Renewable energy commercialization

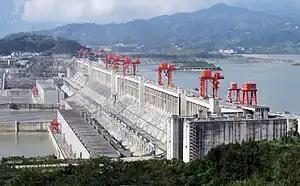
The 22,500 MW Three Gorges Dam in the People's Republic of China, the largest hydroelectric power station in the world

Hydroelectricity is the term referring to electricity generated by hydropower; the production of electrical power through the use of the gravitational force of falling or flowing water. In 2015 hydropower generated 16.6% of the worlds total electricity and 70% of all renewable electricity and is expected to increase about 3.1% each year for the next 25 years. Hydroelectric plants have the advantage of being long-lived and many existing plants have operated for more than 100 years.